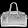
Label: Bag